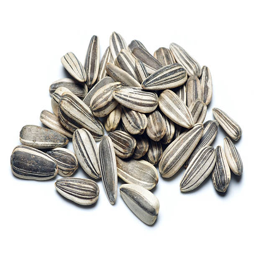
a lot of sunflower seeds on white background